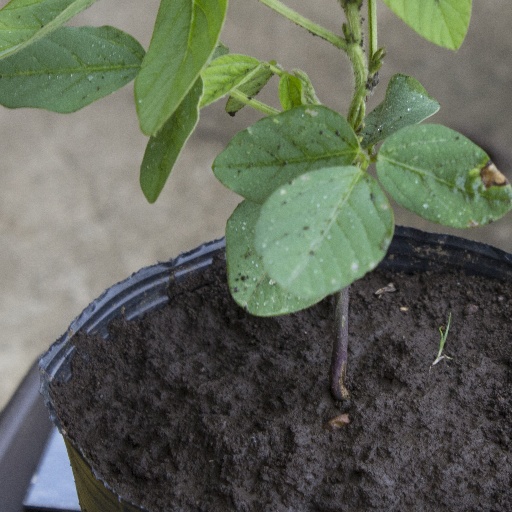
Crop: soybean